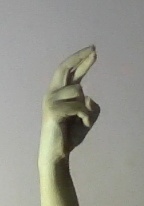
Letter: zay